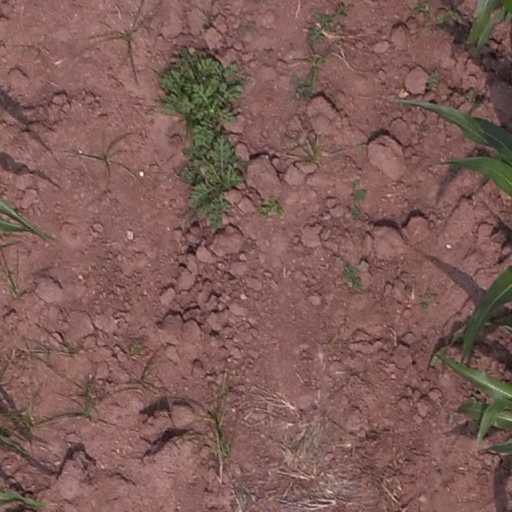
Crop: maize; corn